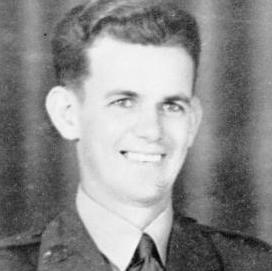
Age: 23